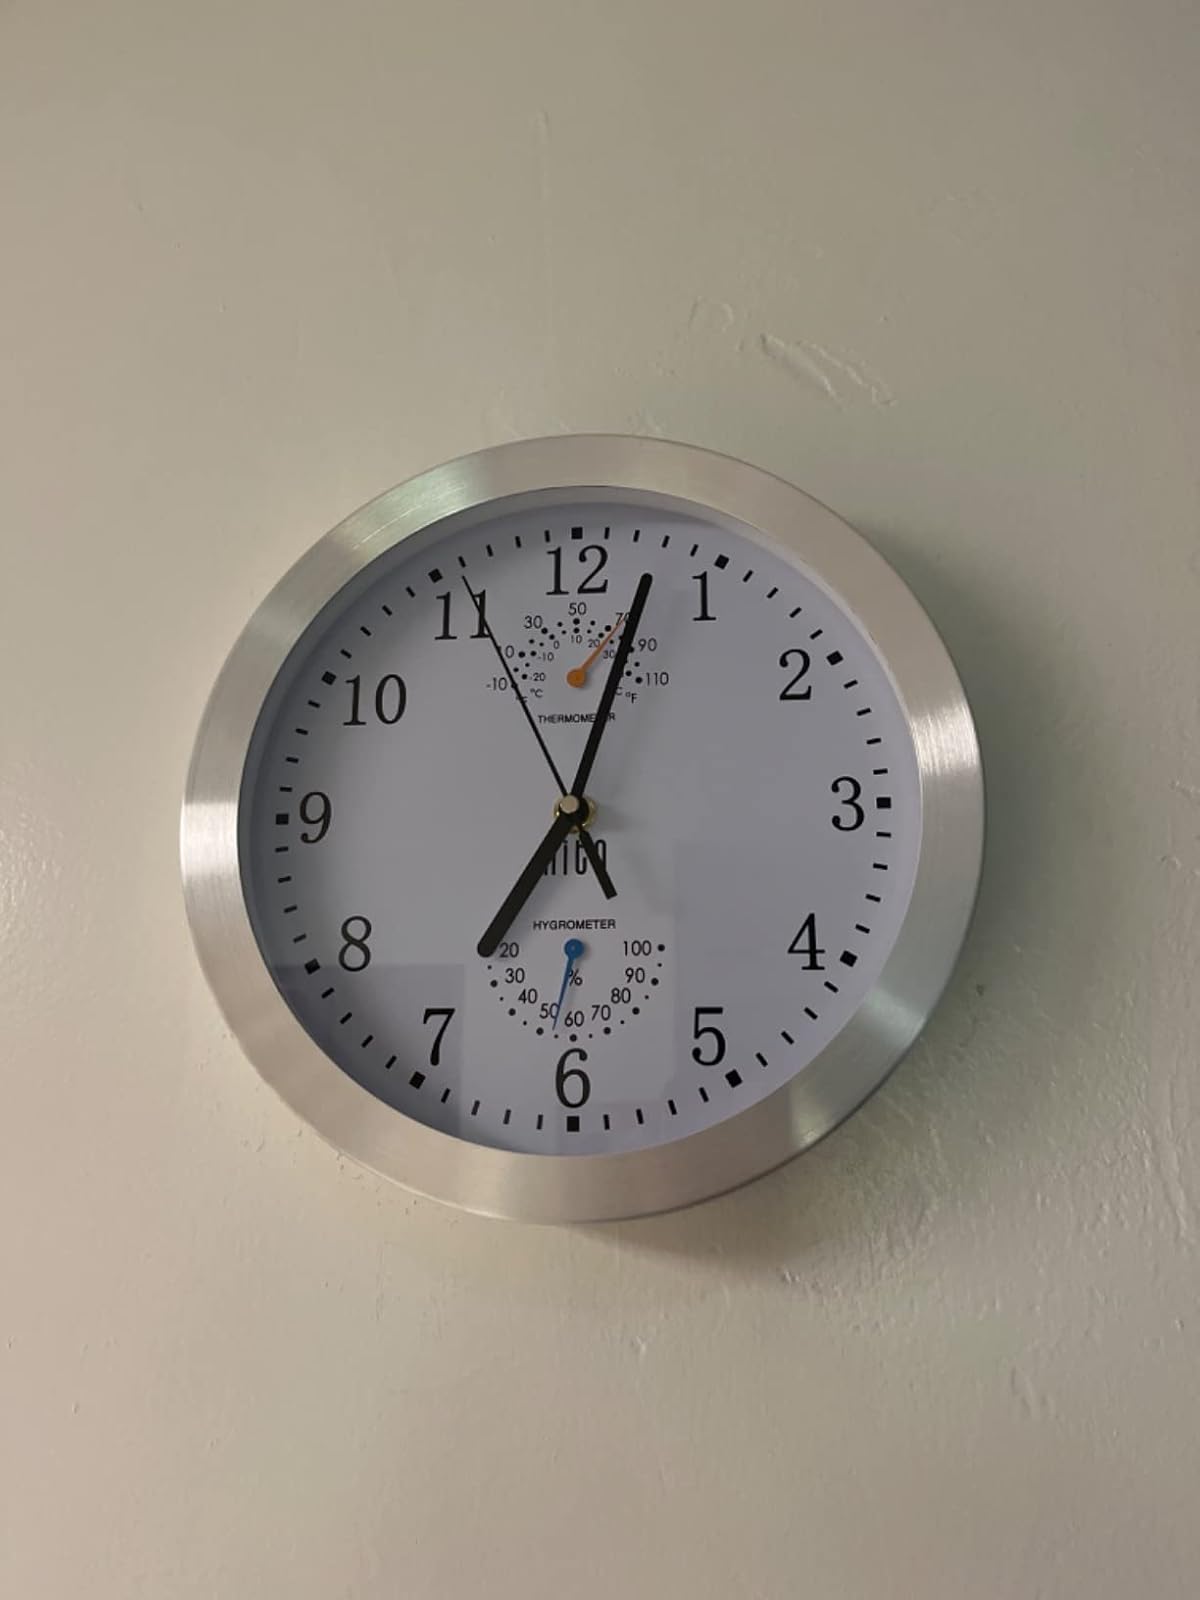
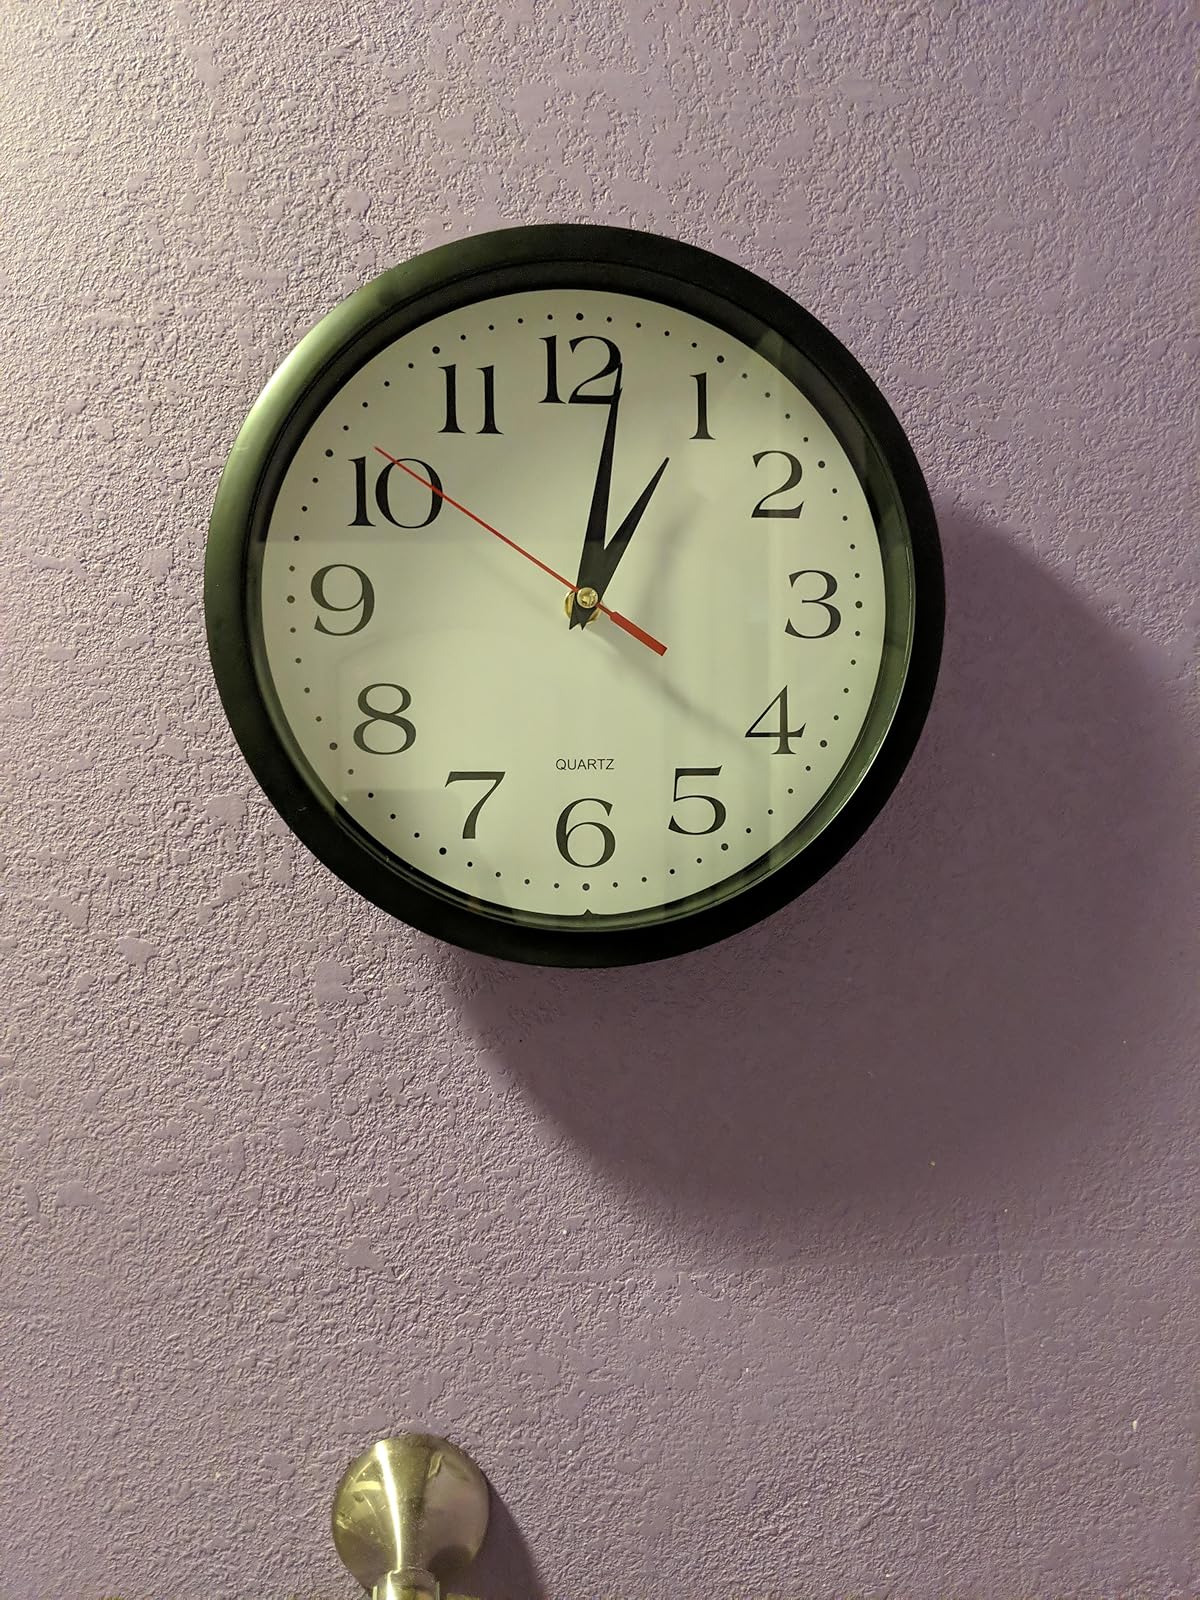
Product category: clock
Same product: no